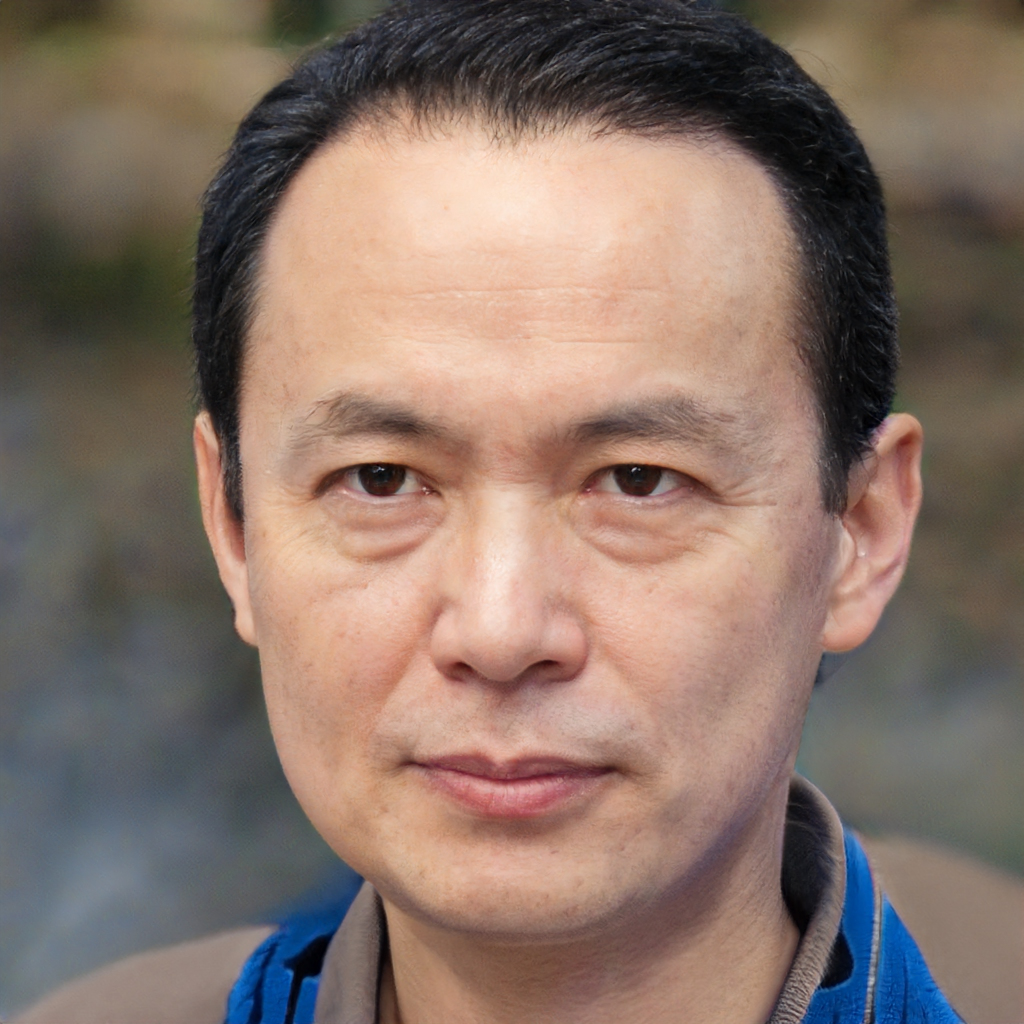
Gender: Male